Meaning of Life (album)

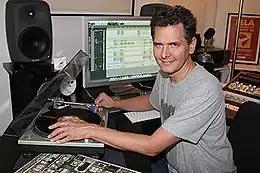
Craig Kallman, Chairman and CEO of Atlantic Records, personally handled the A&R work on the album and also served as its executive producer, making him the first CEO to executive produce a Kelly Clarkson album since Clive Davis.

Three of Clarkson's producers from "Piece by Piece" were confirmed to return for "Meaning of Life": Greg Kurstin, Jason Halbert, and Jesse Shatkin, whereas first-time collaborators include The Monarch, Nick Ruth, and Mick Schultz. Deviating from the predominant pop rock sound of her previous releases, Clarkson wanted to approach a different genre—soul and R&B music. She revealed that she had previously wanted to record this type of songs but had never found an opportunity to do so, but has found out that Kallman was ""dying" to make this record" with her and has counted on his full support. She said the new material was reminiscent of the songs she had performed during her tenure on "American Idol", and remarked that the album was a "new and fresh thing" for her and made her feel like a "brand new artist again". Recording sessions began after Clarkson's pregnancy in 2016 and continued until 2017.